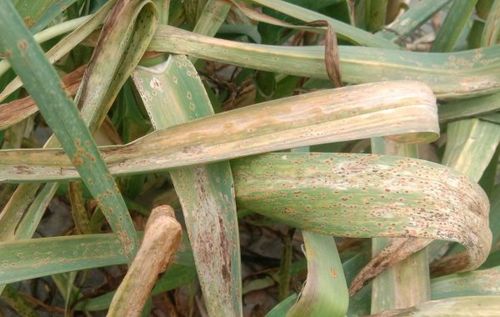
Plant: Garlic
Disease: garlic rust